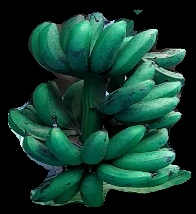
Variety: rasbale
Grade: grade3